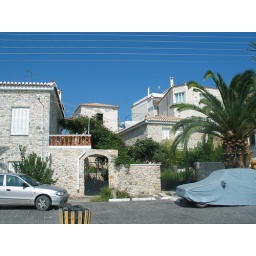
The cottage is the white building you see in the background to the left. You are seeing the upper floor.